Piaggio MP3

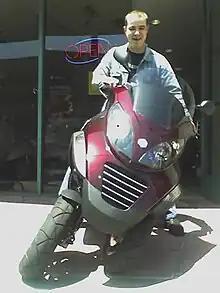
Example of the MP3 parallelogram suspension

The MP3 was launched on the market in May 2006 in two versions of displacement, using the four-stroke engines already present on other models of the house, the Leader 125 cm and the Quasar 250 cm, both with liquid cooling. Euro 3 homologated, these two engines respectively deliver 15 hp at 9,250 rpm the 125, 22.5 hp at 8,250 rpm the 250.